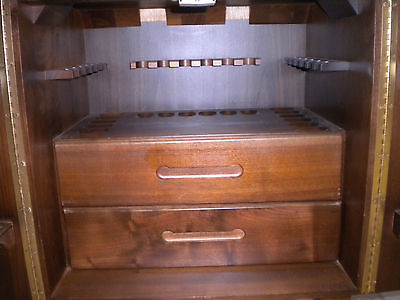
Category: cabinet